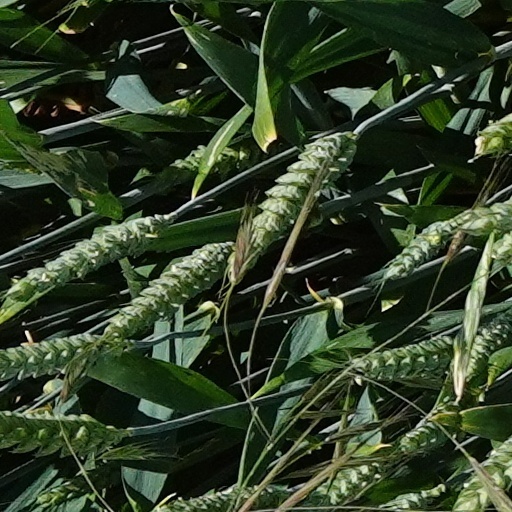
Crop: wheat